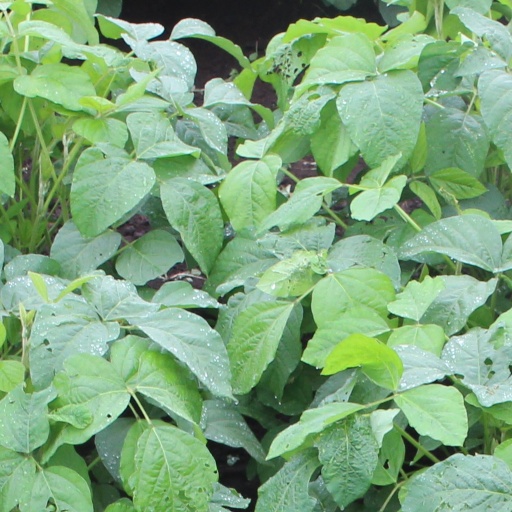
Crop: soybean